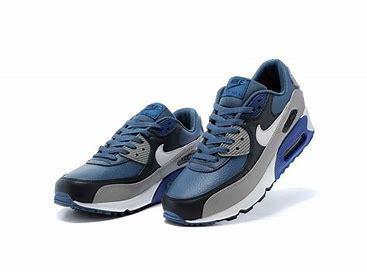
Brand: Nike
Model: Air Max 90 LTR